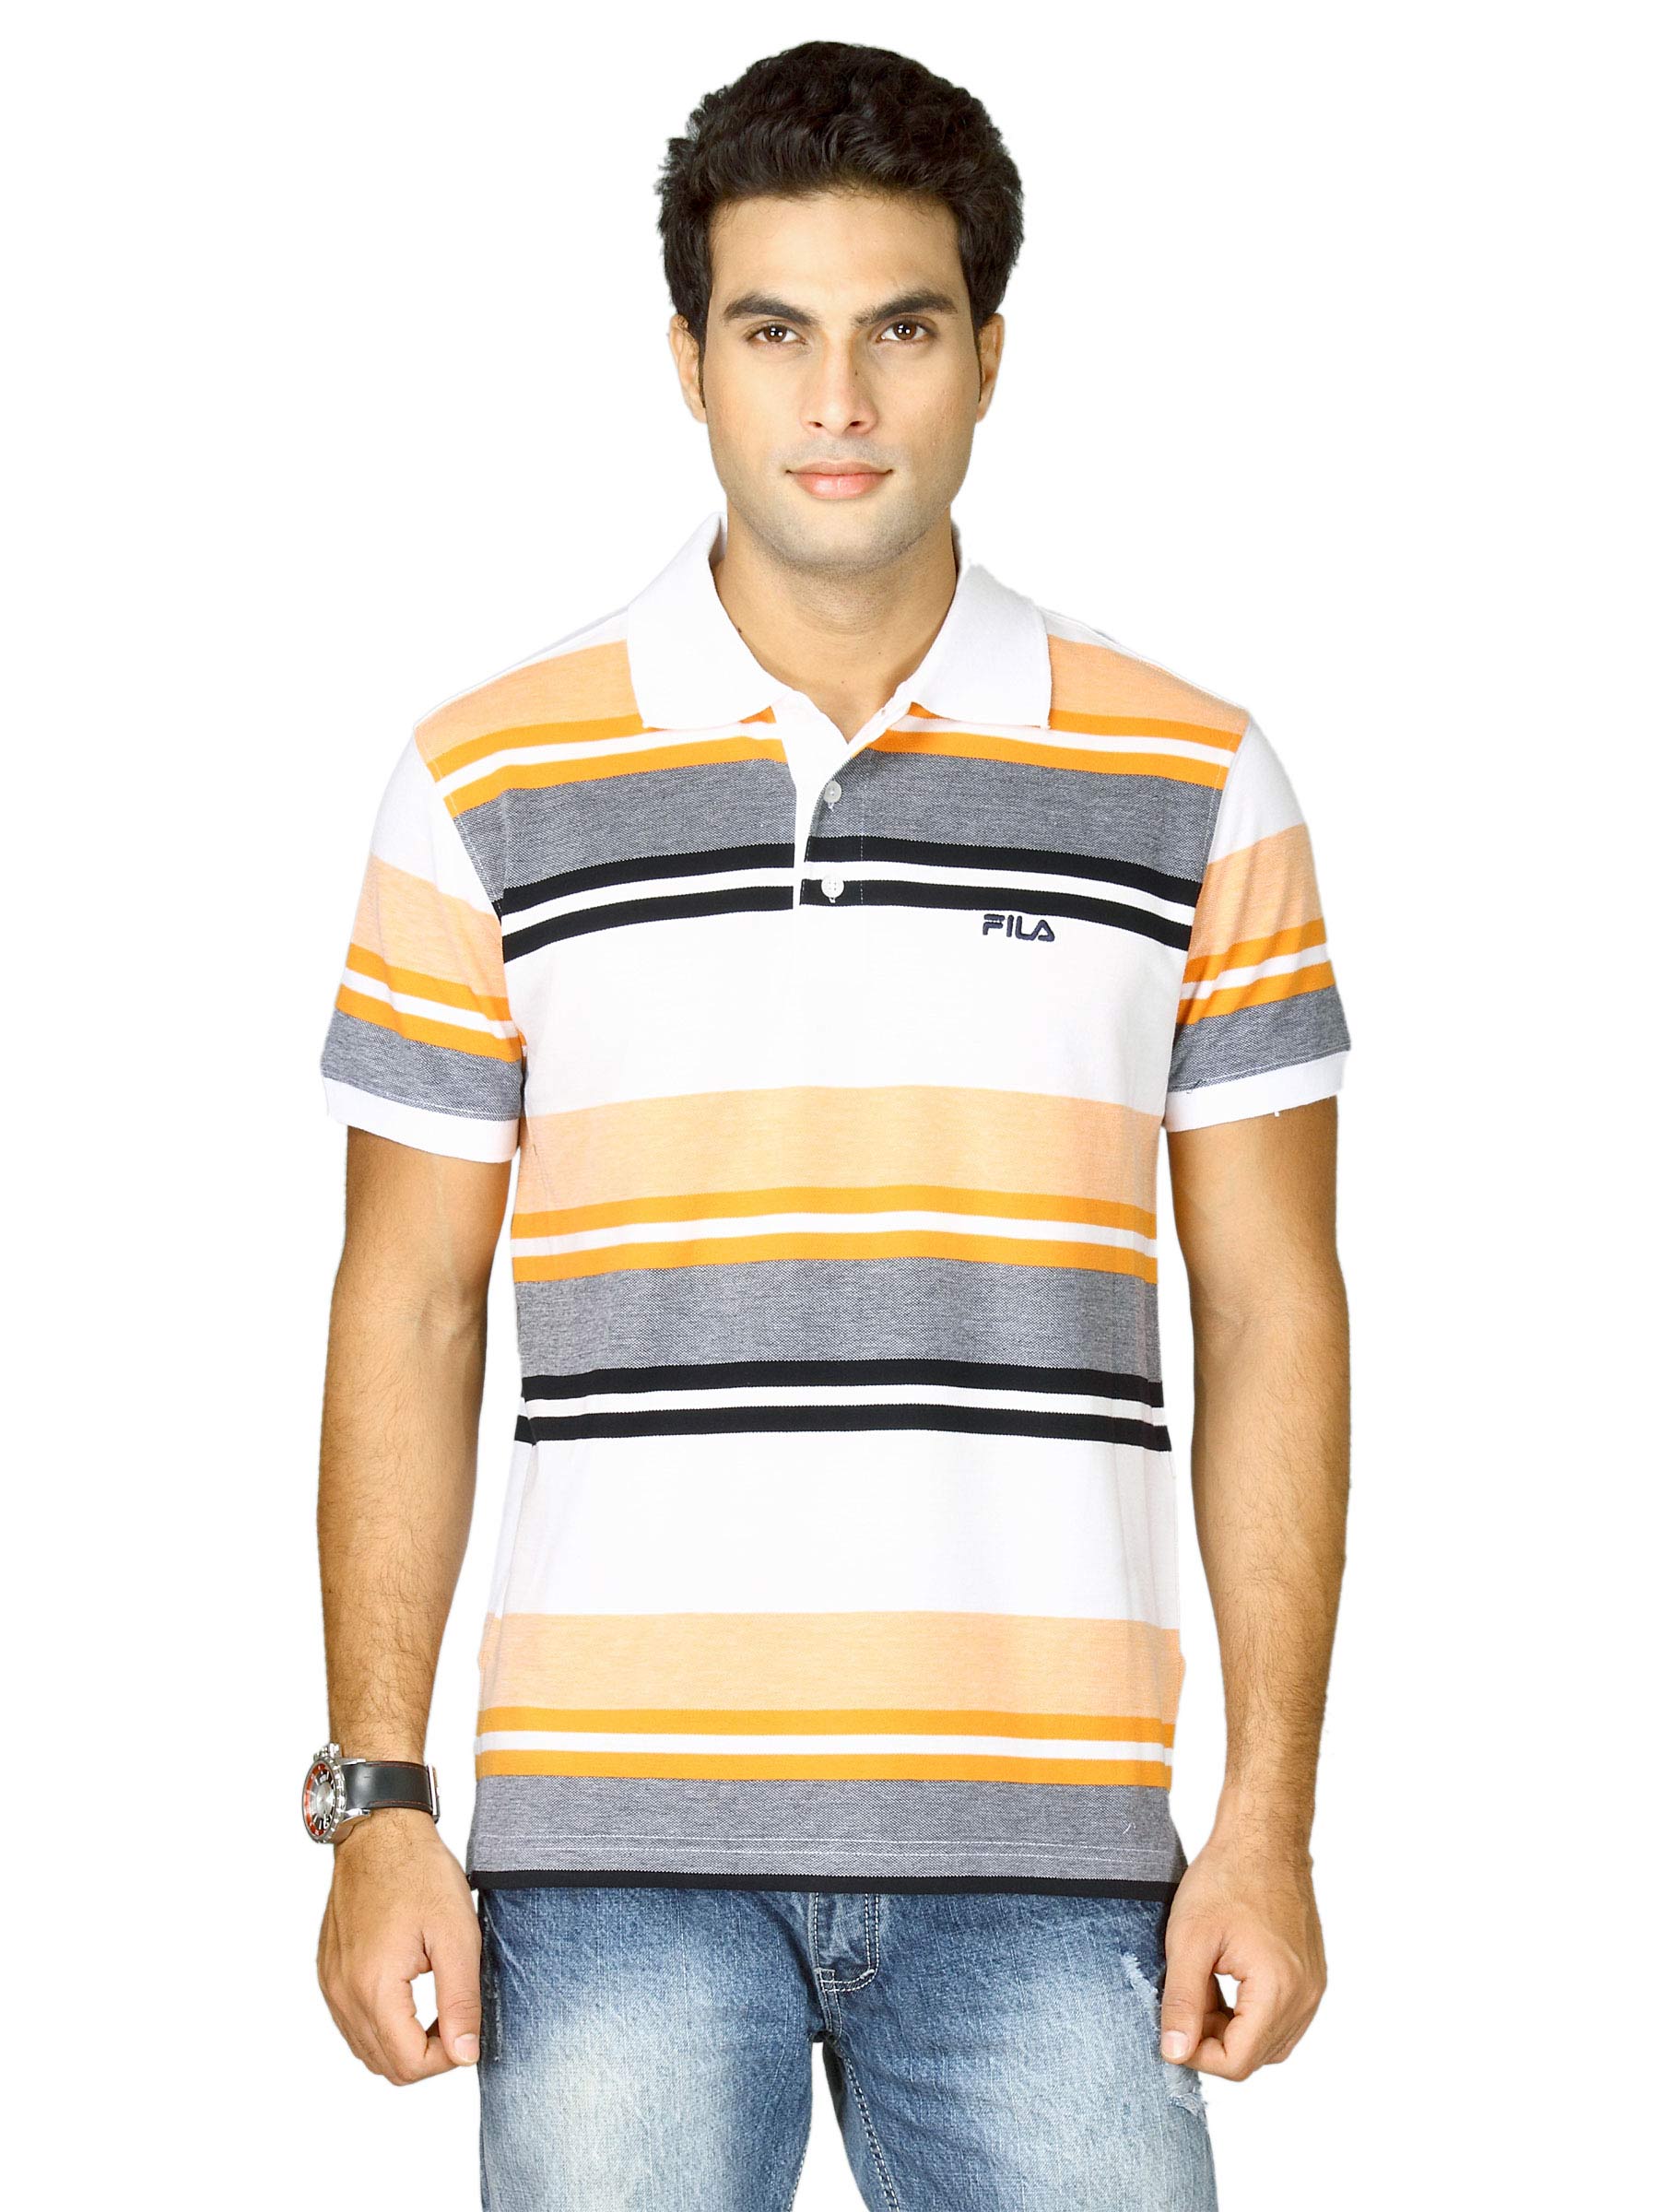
Fila Men's Striper Pique Polo White Orange Navy T-shirt
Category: Apparel / Topwear / Tshirts
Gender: Men
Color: White
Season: Fall 2011
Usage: Sports